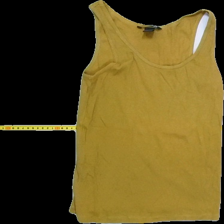
View: front
Type: Tank top
Category: Ladies
Brand: H&M
Colors: Green
Material: 95%cotton 5%elastane
Pattern: Plain
Cut: Regular, C-collar
Size: L
Season: Summer
Trend: No trend
Stains: No
Price range: <50
Recommended usage: Export